Provenance (geology)

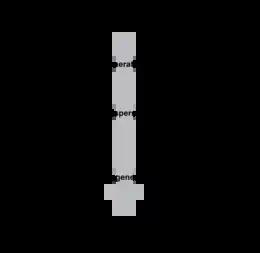
Main steps (middle), modification processes (right) and controlling factors (left) of sediment evolution.

During transportation from the source area to the basin, detritus is subject to weathering, mixing, deposition, diagenesis, and recycling. This complex set of factors can modify parent lithology, both compositionally and textually.